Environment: real
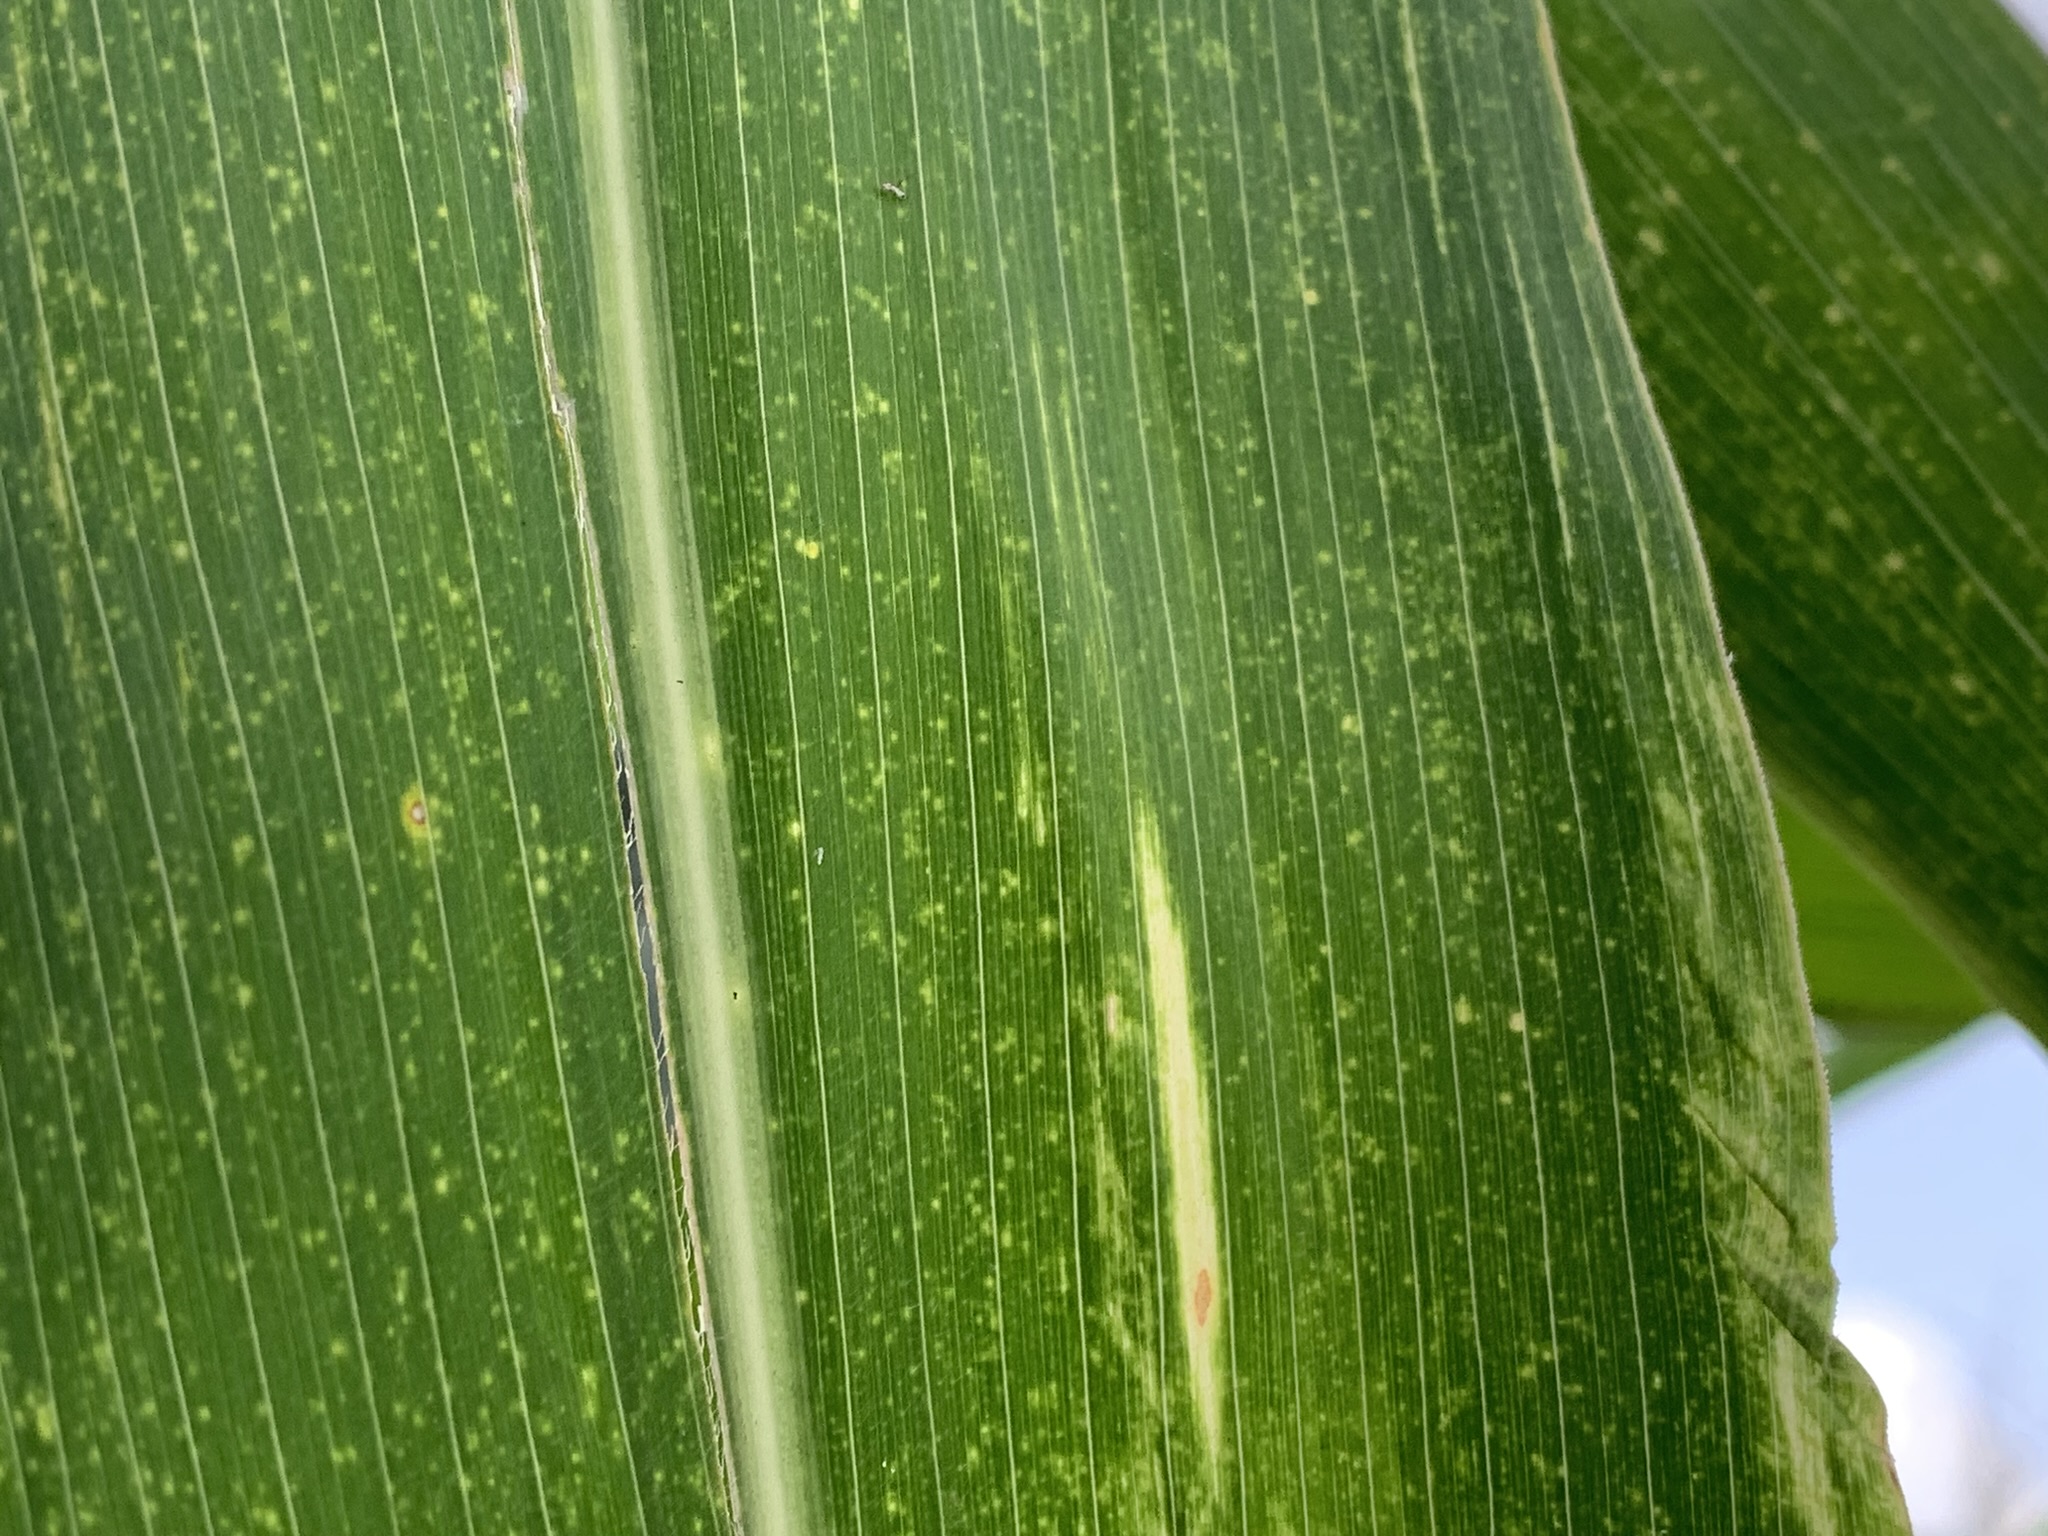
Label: lethal_necrosis